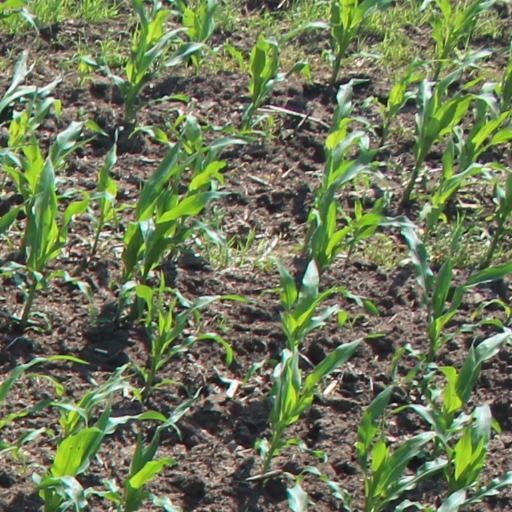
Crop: maize; corn